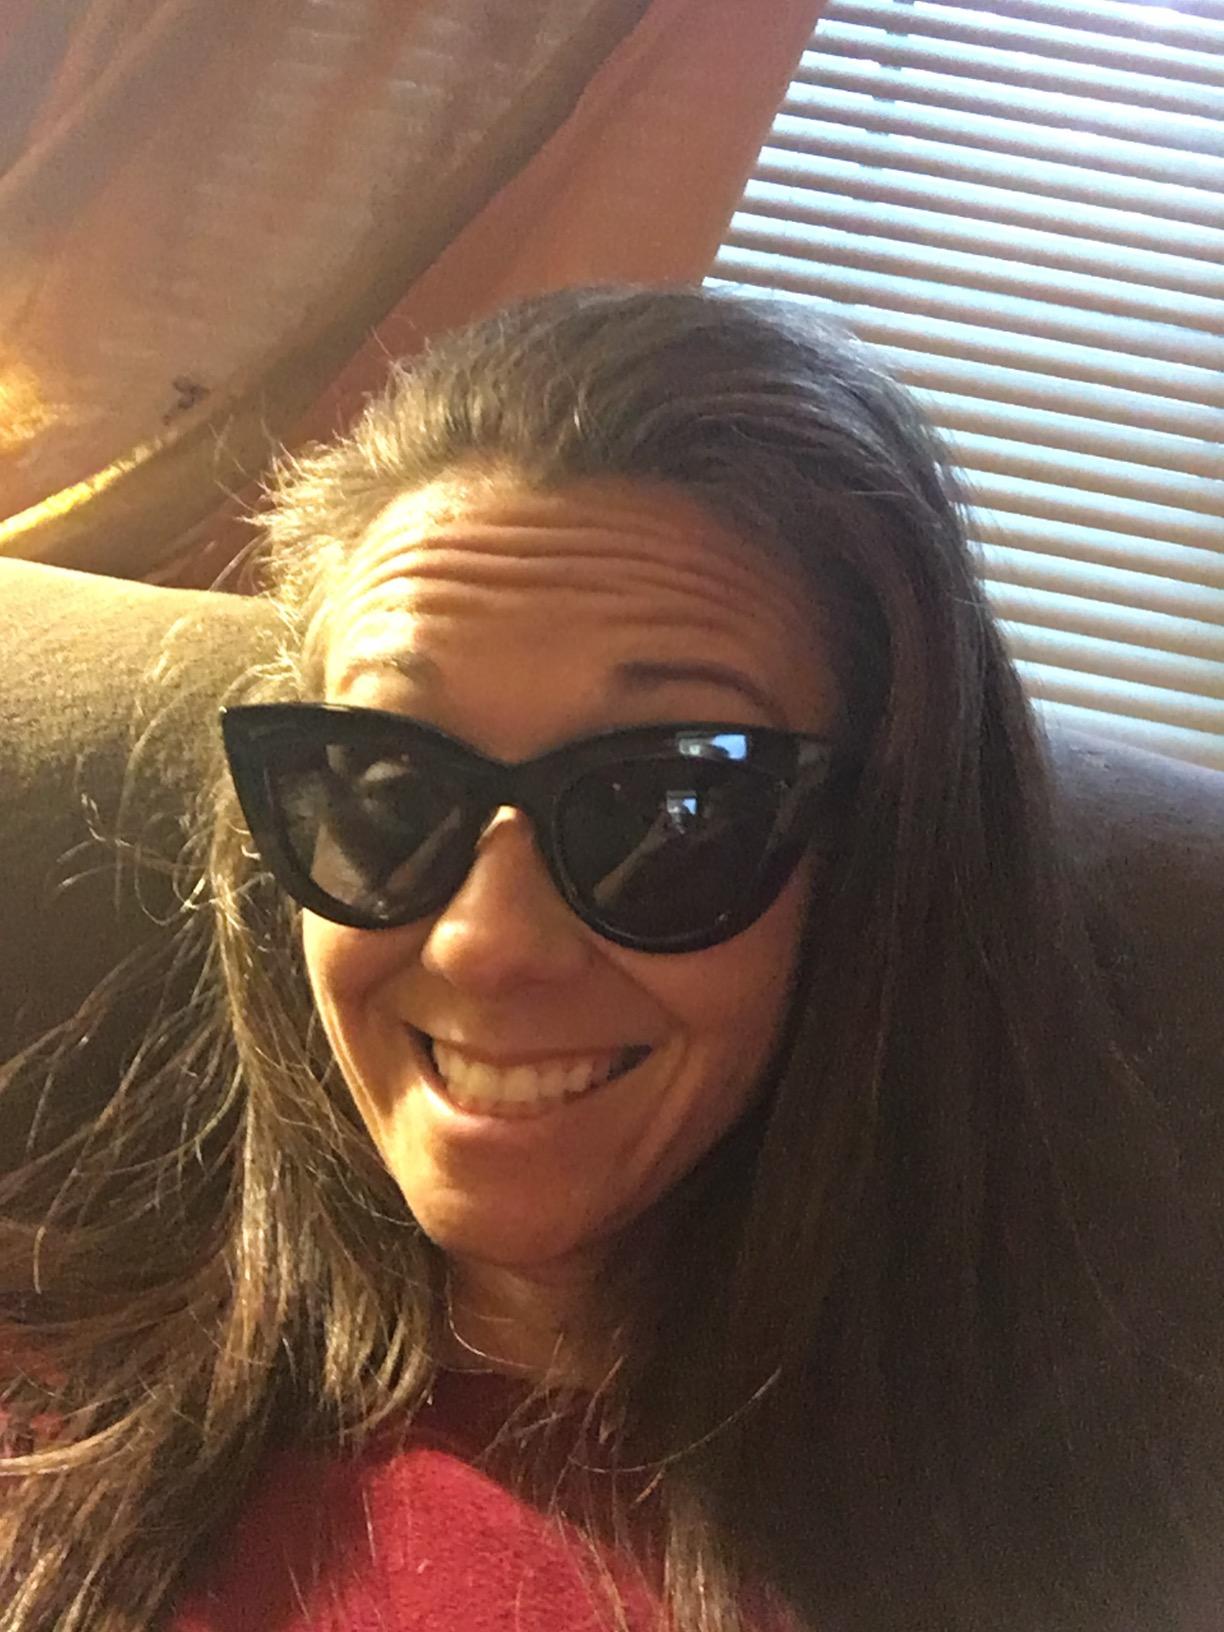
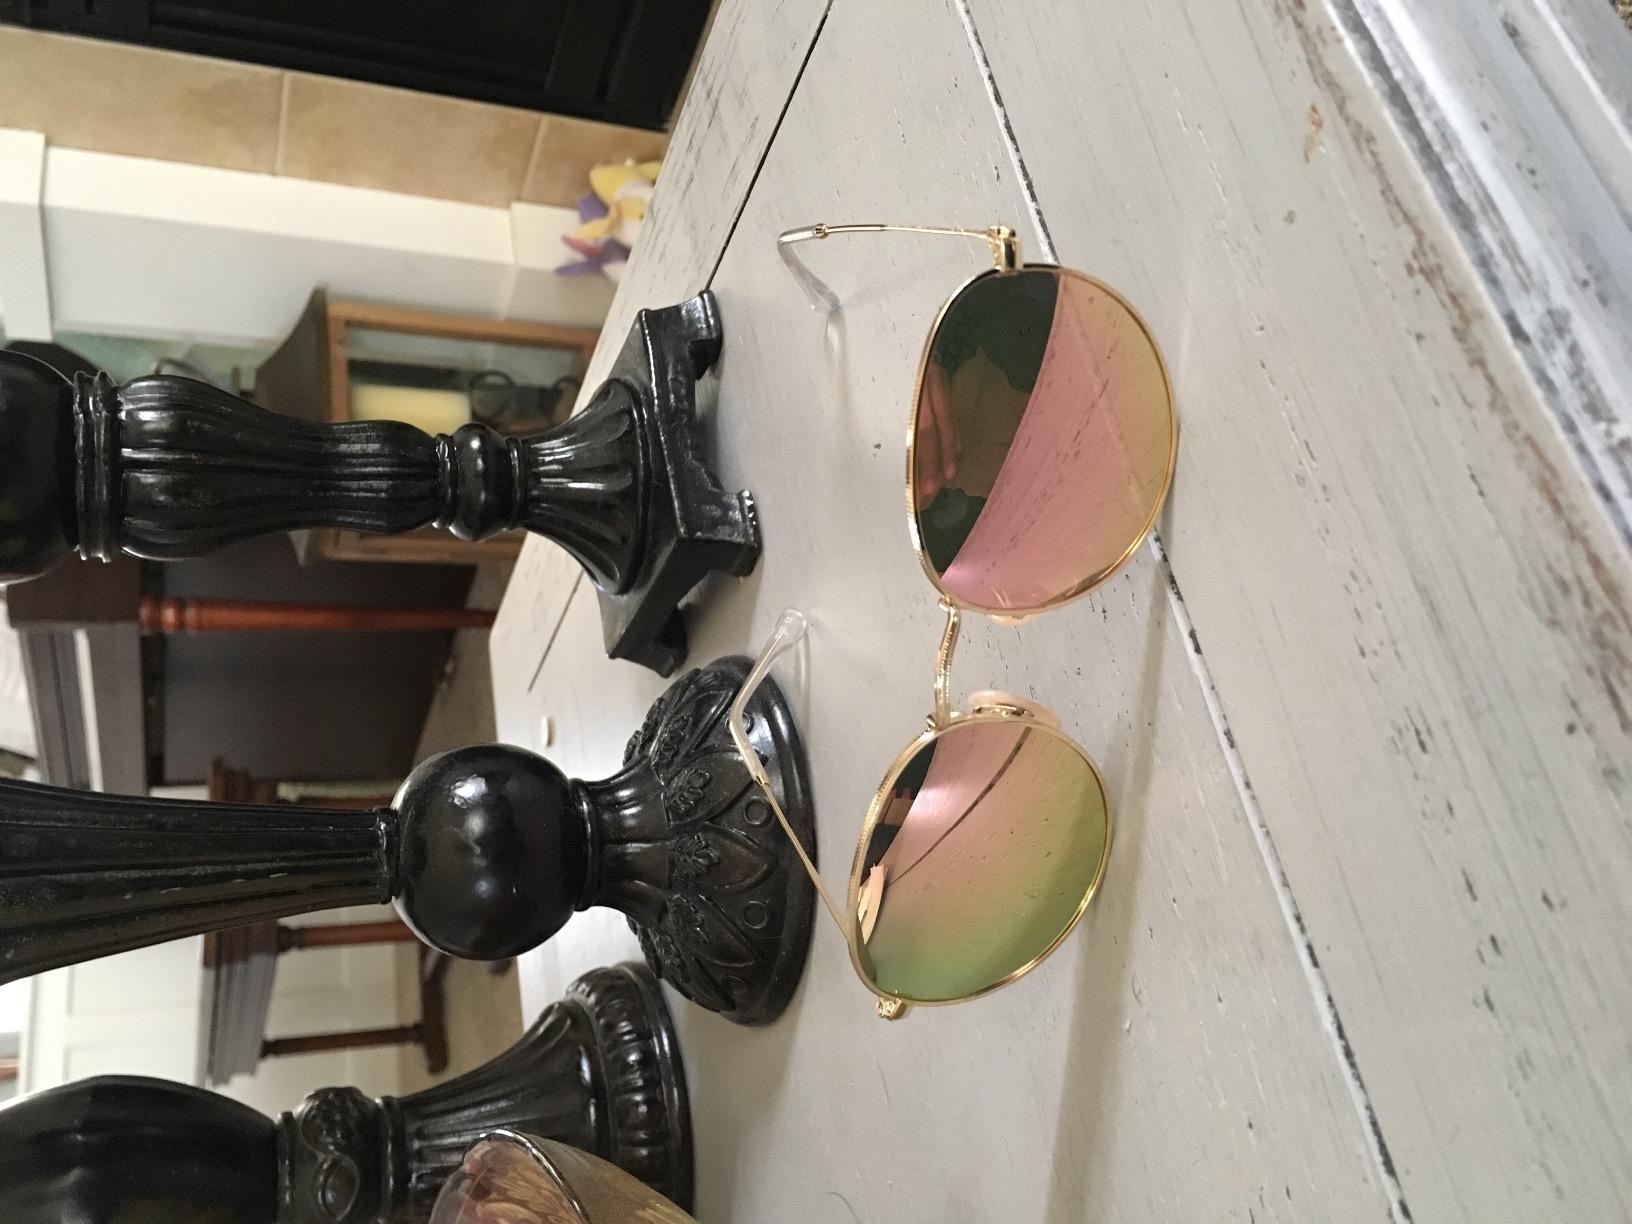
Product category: accessories_sunglasses
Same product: no